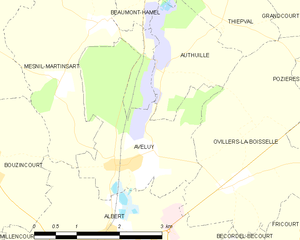
Carte des communes françaises Aveluy